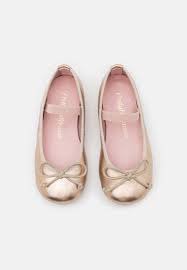
Label: Ballet Flat